Plasma cleaning

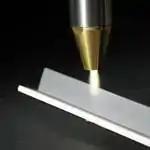
Fig. 5. Plasma beam cleaning a metal surface

Plasma cleaning removes organics contamination through chemical reaction or physical ablation of hydrocarbons on treated surfaces. Chemically reactive process gases (air, oxygen) react with hydrocarbon monolayers to form gaseous products that are swept away by the continuous gas flow in the plasma cleaner chamber. Plasma cleaning can be used in place of wet chemical processes, such as piranha etching, which contain dangerous chemicals, increase danger of reagent contamination and risk etching treated surfaces.